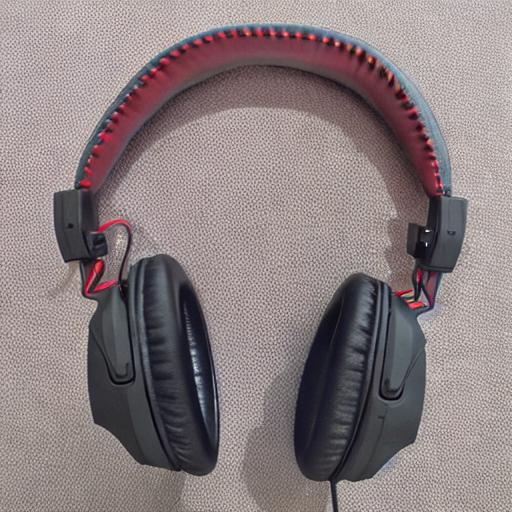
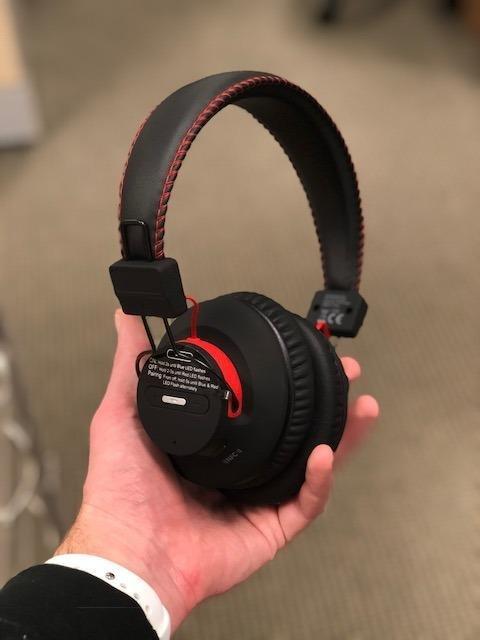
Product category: headphones
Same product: no